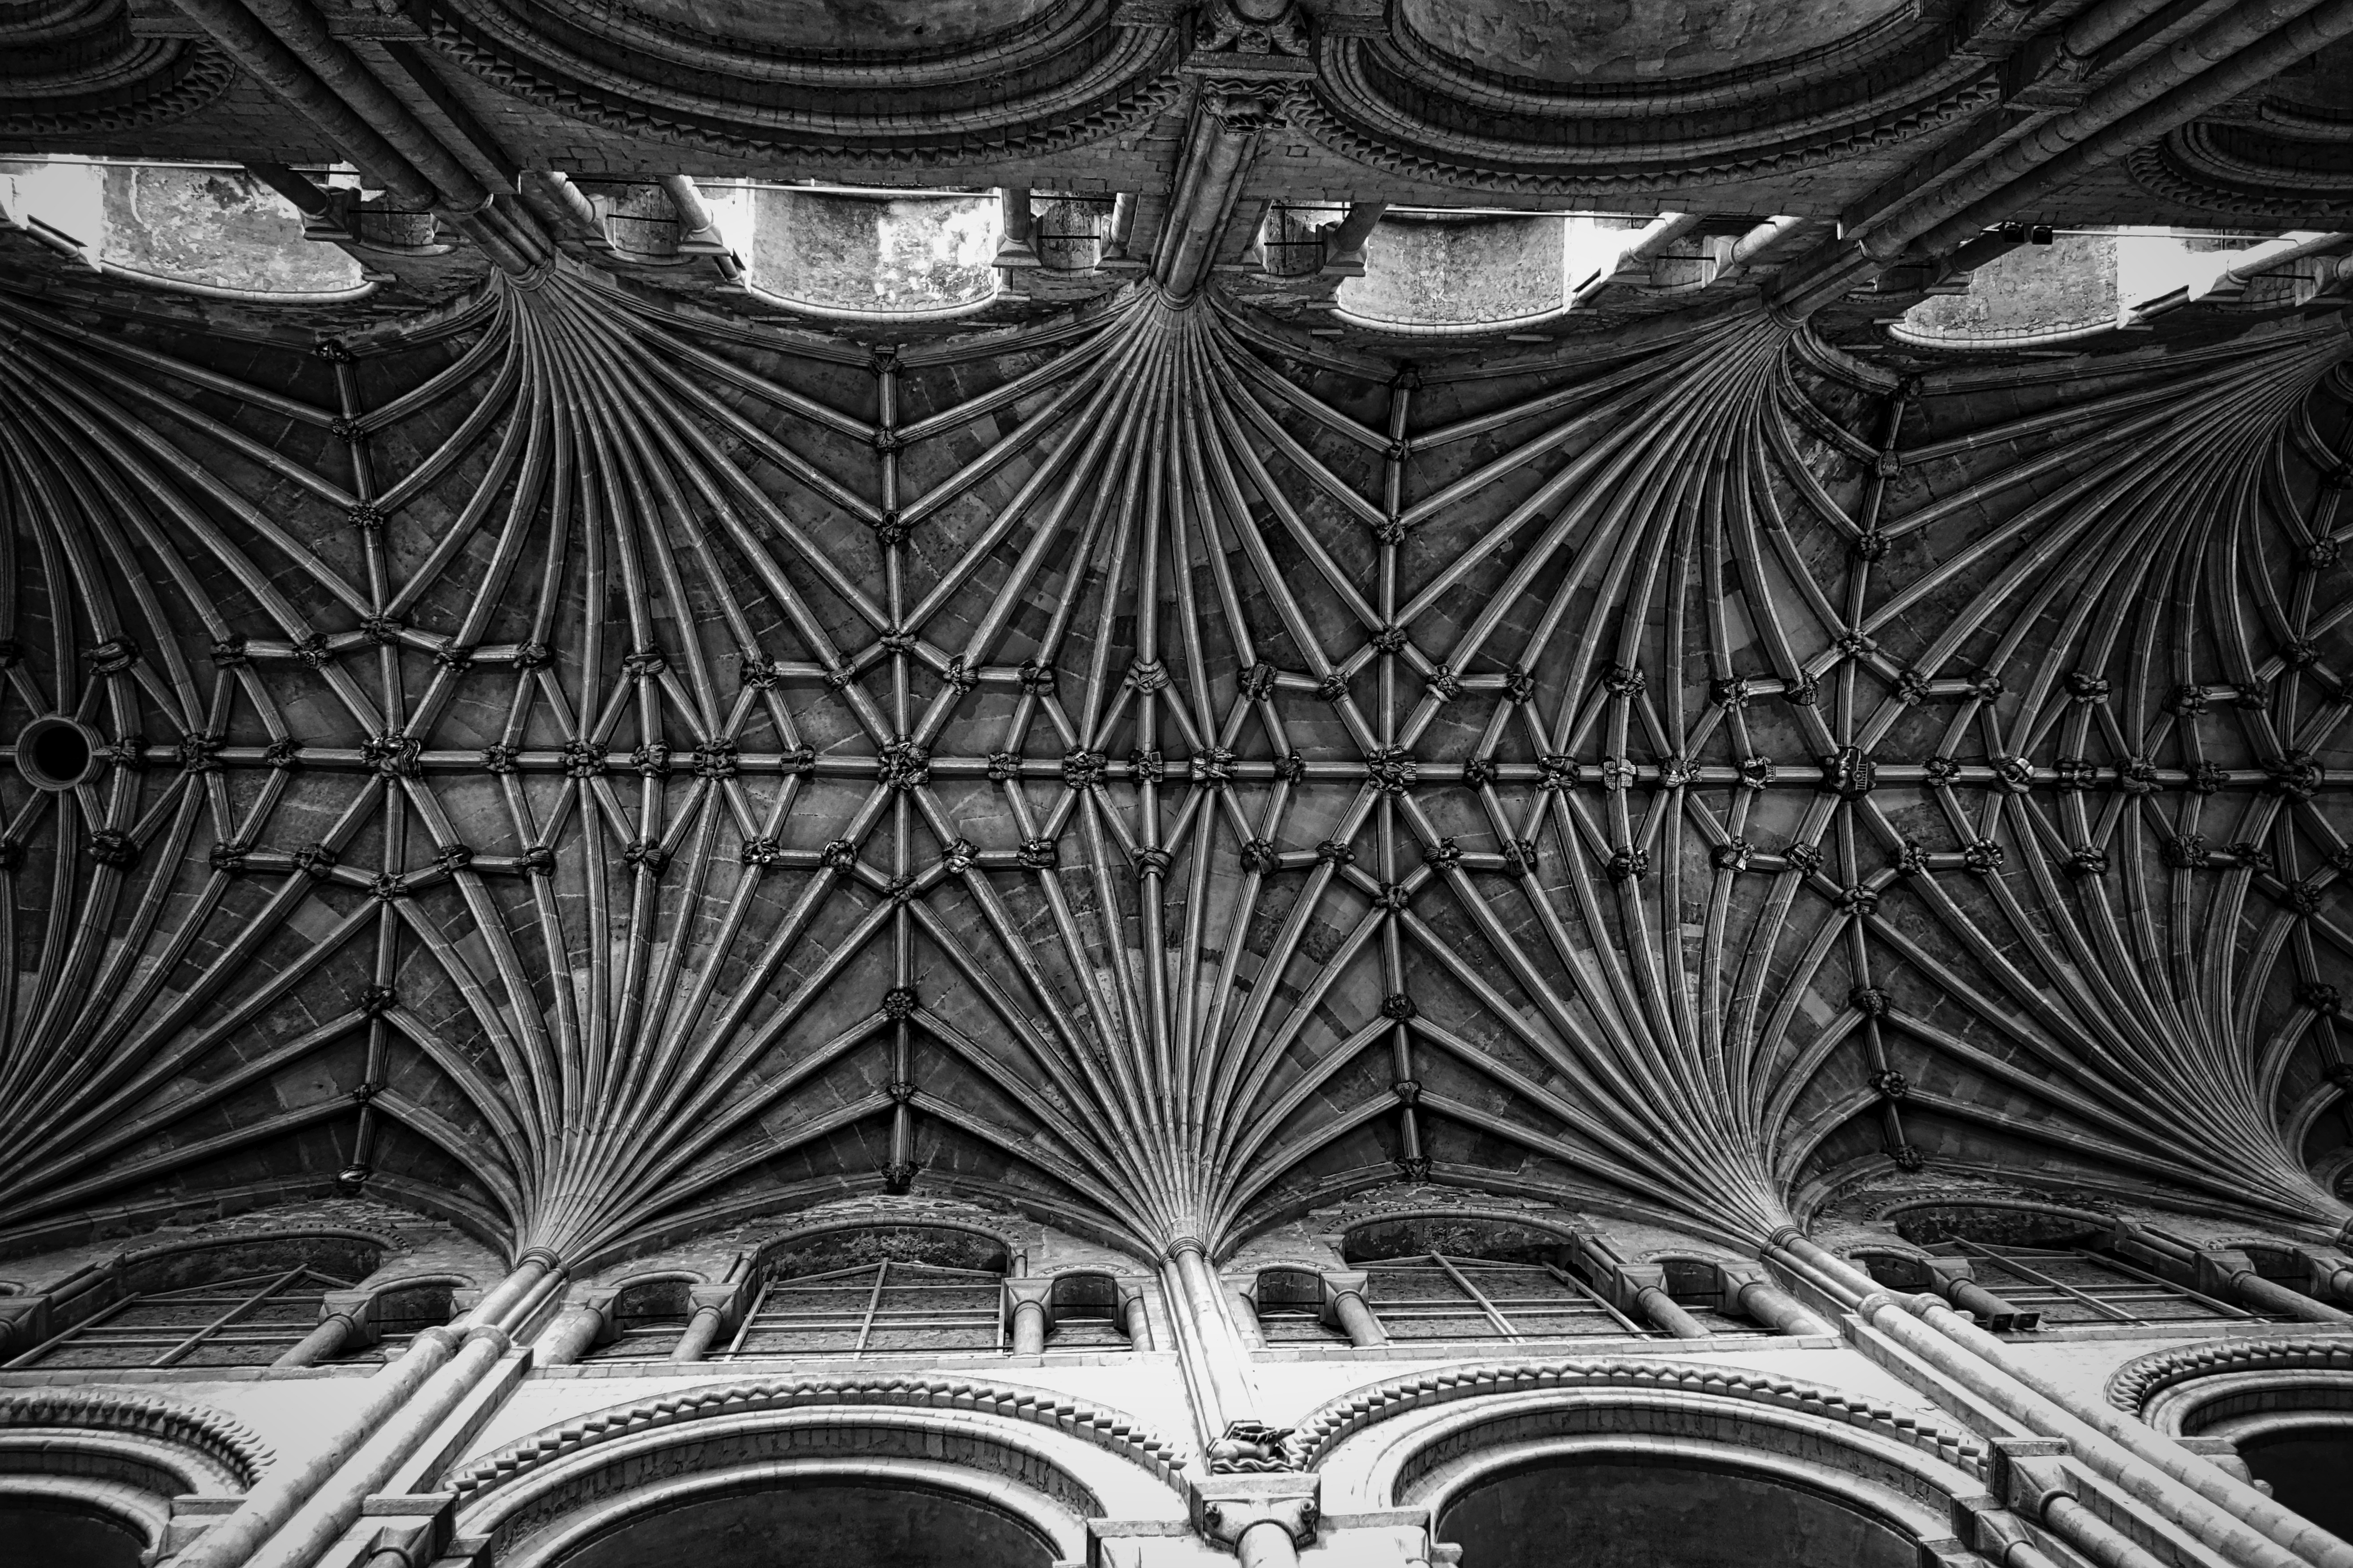
black and white, architecture, structure, white, interior, window, perspective, arch, ceiling, pattern, line, religion, facade, cathedral, black, monochrome, christian, circle, spiritual, medieval, classical, design, symmetry, vault, historical, dome, shape, norfolk, gothic architecture, monochrome photography, norwich cathedral